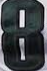
Number: 8